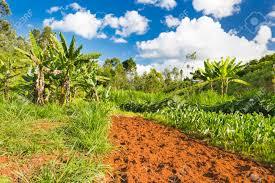
Madhari ya shamba na mteremko wa ardhi , sehemu ya mbele wa udongo ya rangi ya shaba ikiwa imetandazwa kwa mpangilio wa kilimo vichaka vya mimea ya kija ni kibichi vinazunguka eneo hilo anga ina mawingu meupe na safi inaonyesha hali ya hewa nzuri.